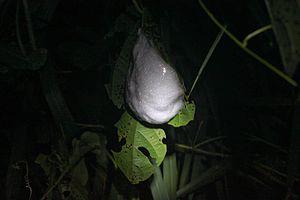
Chiromantis rufescens est une espèce d'amphibiens de la famille des Rhacophoridae.